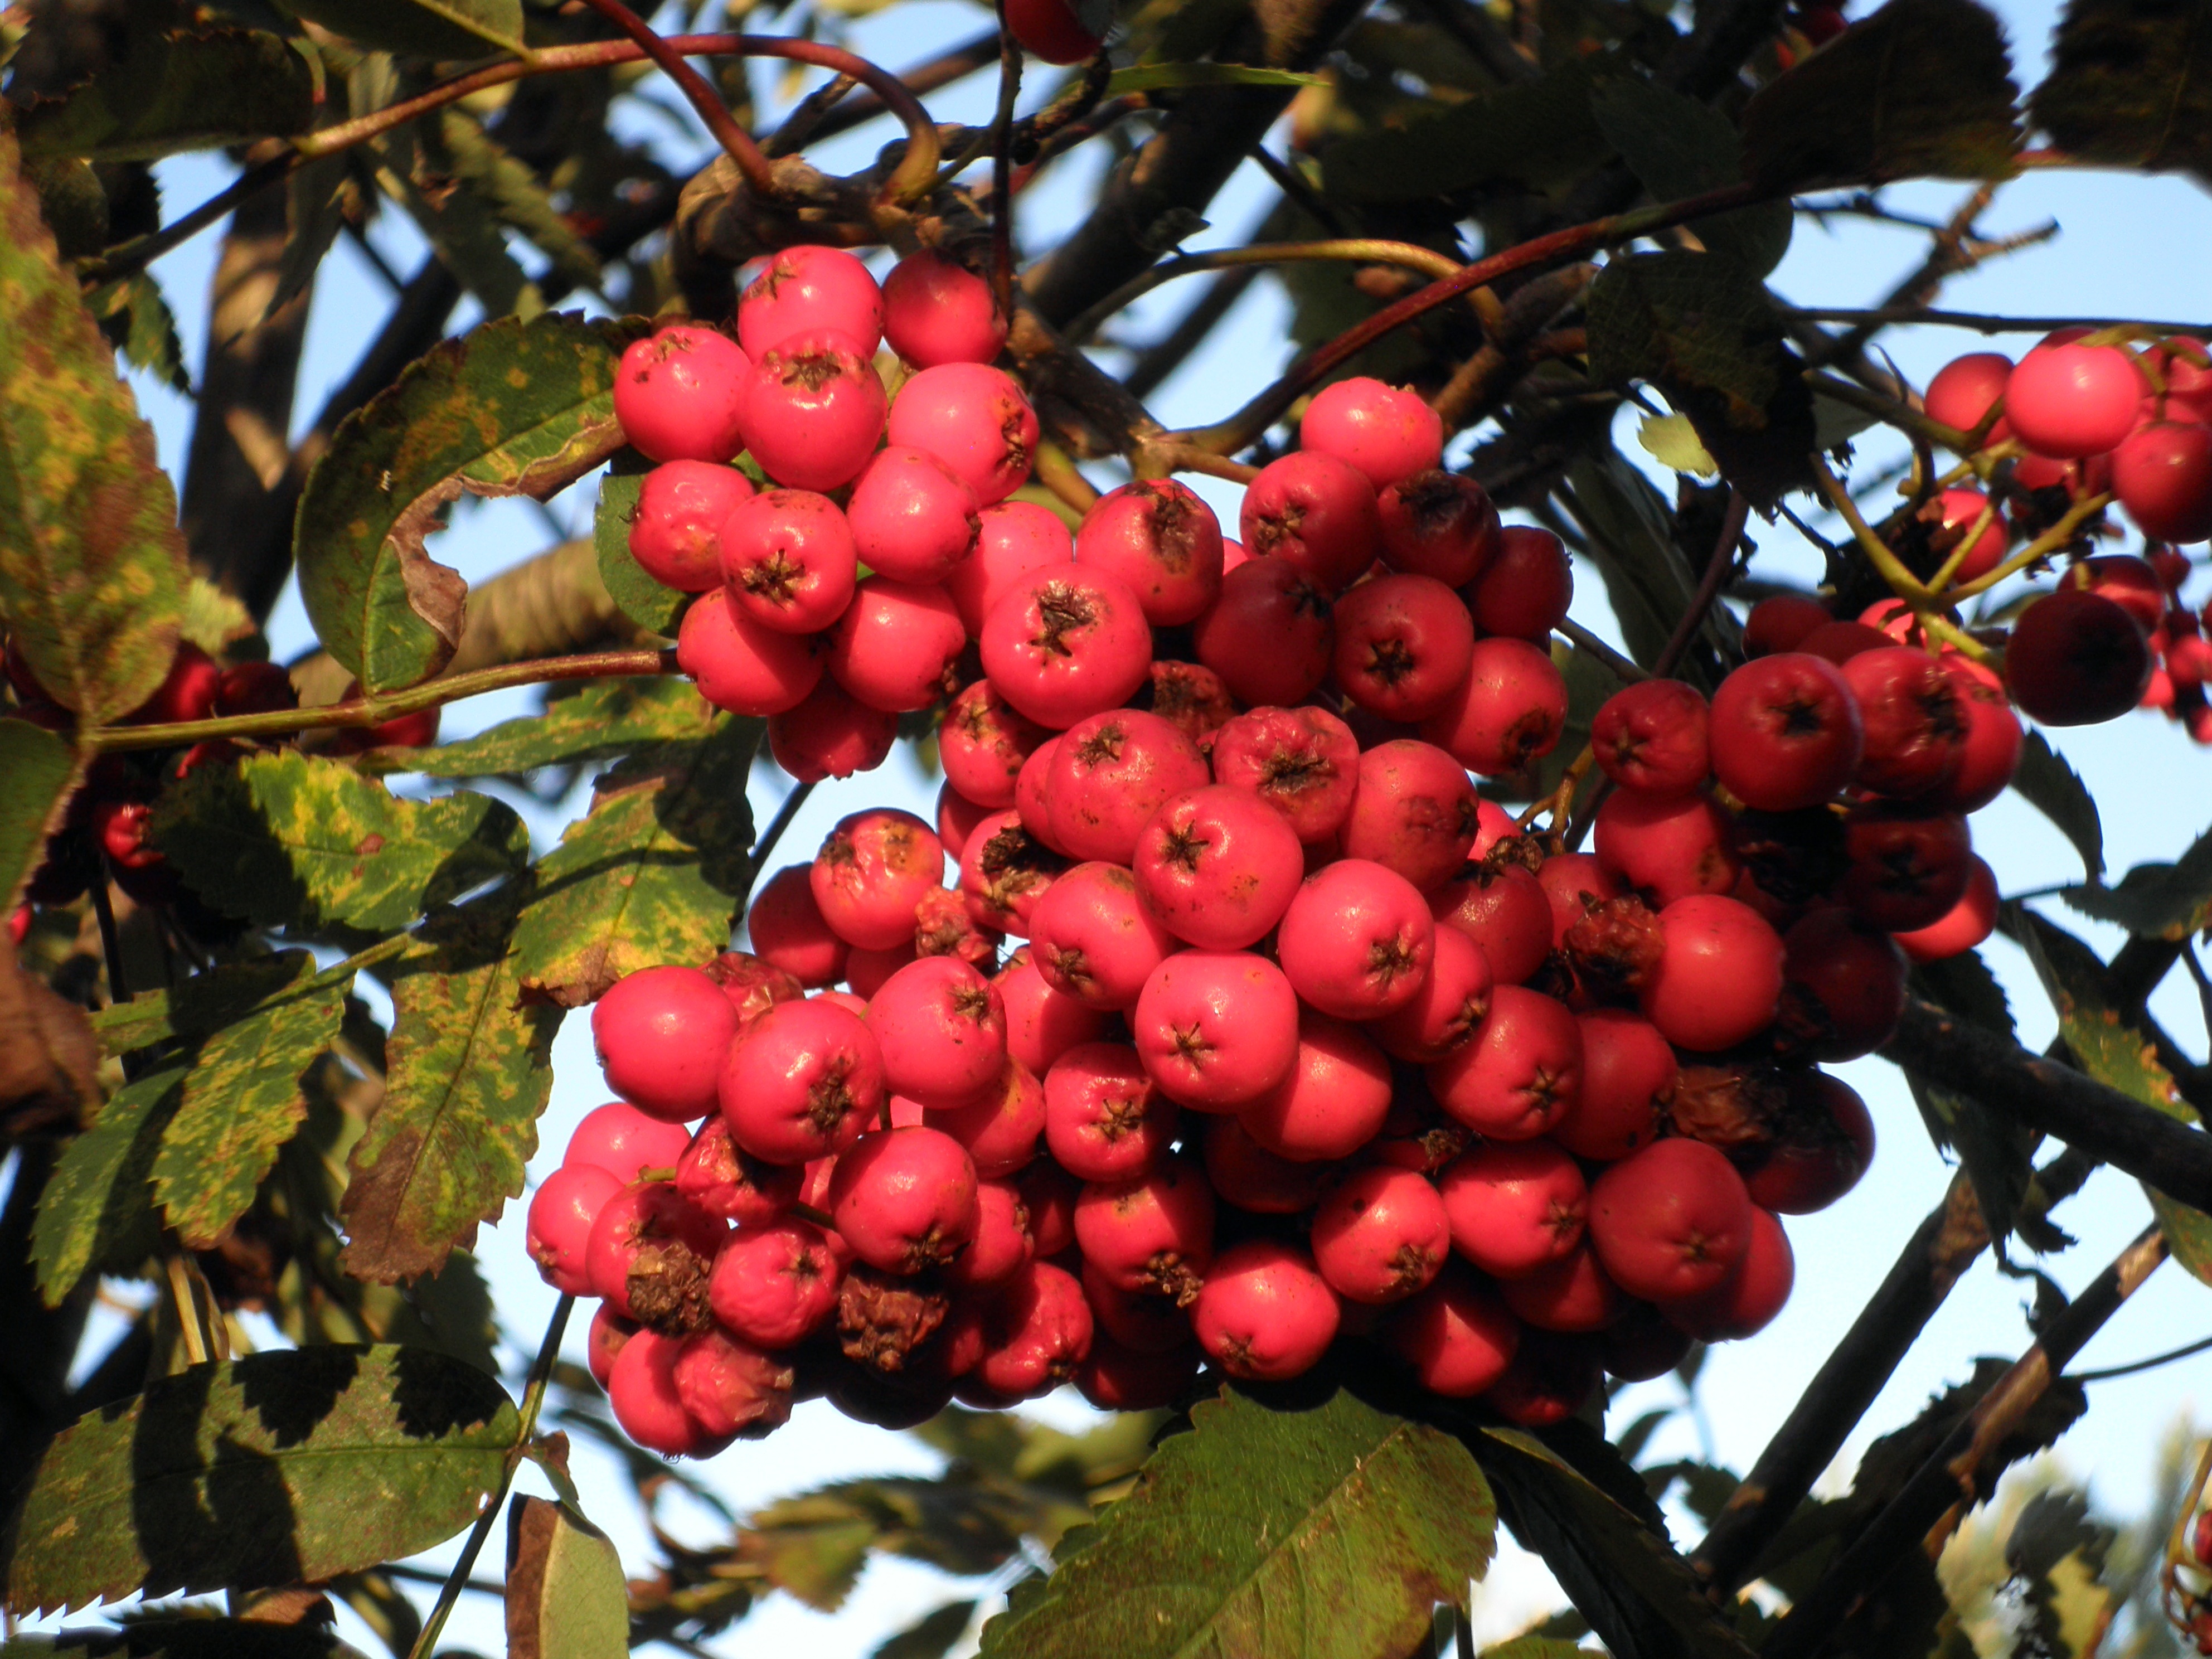
tree, nature, branch, plant, fruit, berry, flower, ripe, food, red, produce, evergreen, autumn, shrub, rowan, hawthorn, mountain ash, sorbus, flowering plant, rowanberries, woody plant, land plant, chinese hawthorn